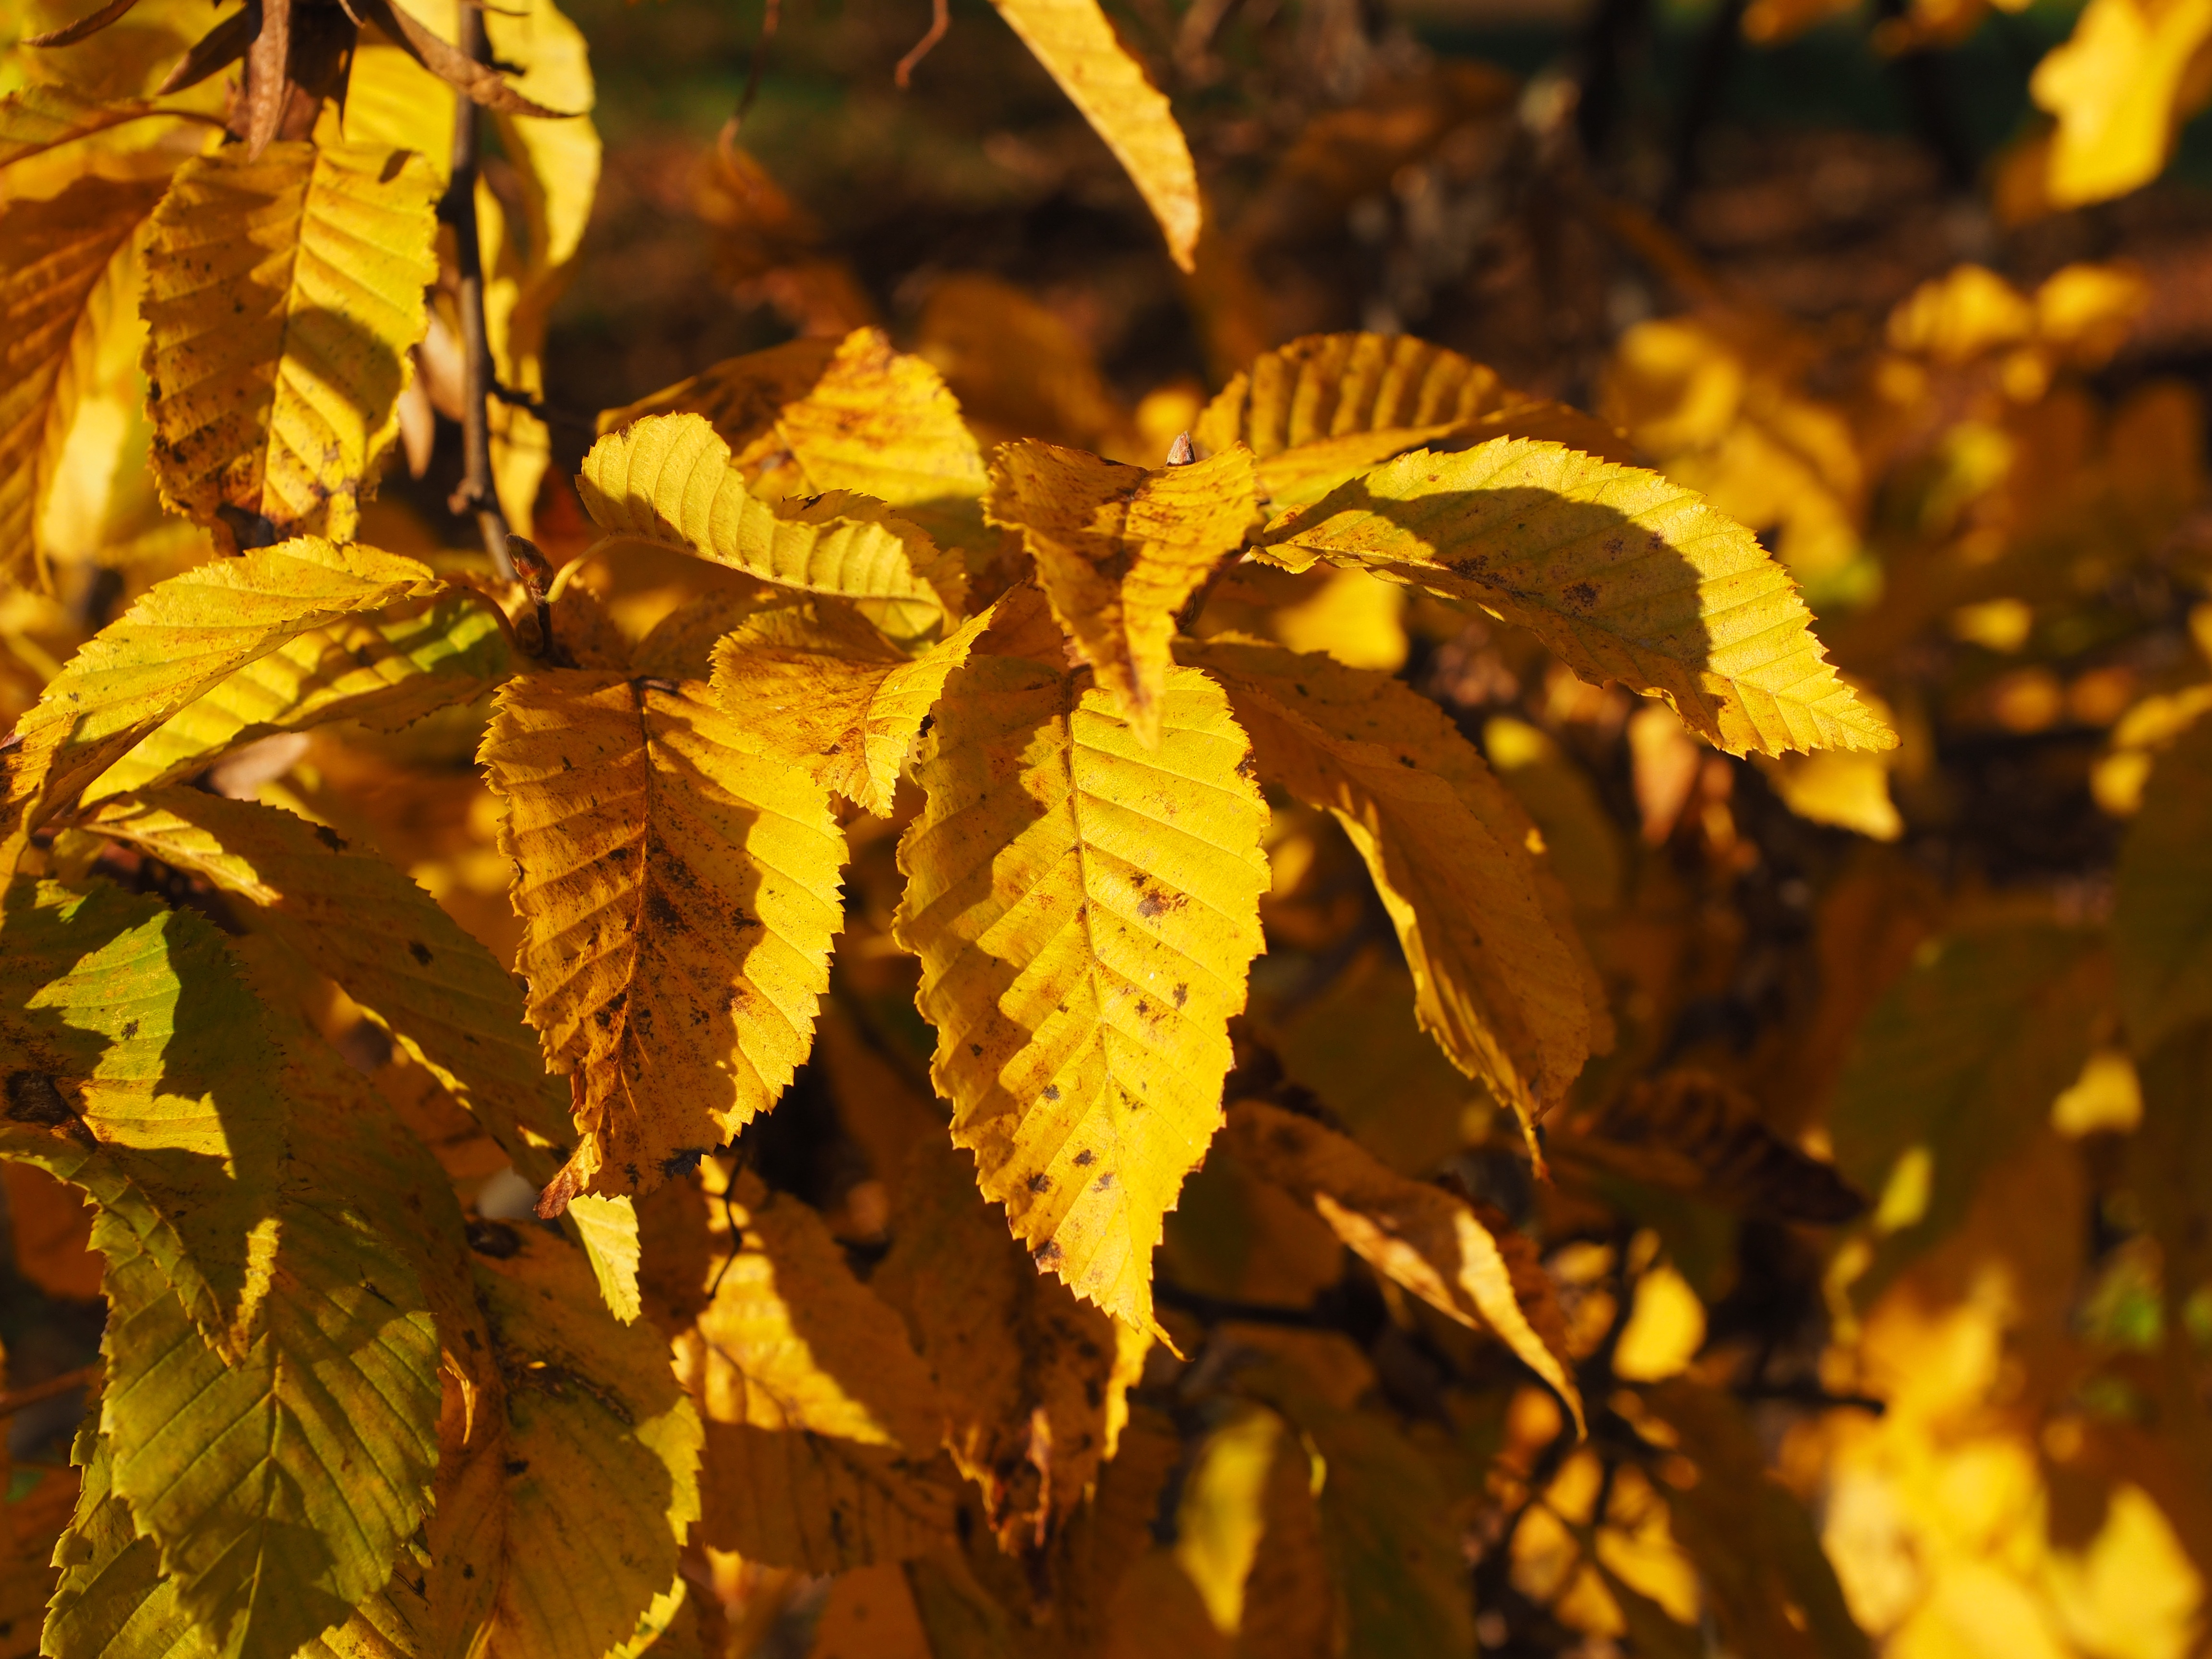
tree, branch, plant, sunlight, leaf, flower, golden, autumn, colorful, yellow, season, rolling pin, deciduous tree, coloring, leaves, bright, deciduous, betulaceae, time of year, fall color, fall foliage, fall leaves, golden autumn, autumn colours, beech, golden yellow, flowering plant, autumn light, maidenhair tree, hornbeam, spindle tree, beech leaves, carpinus betulus, plant stem, woody plant, land plant, white beech, horn tree, birch family, yellowing, hagen book, book grayling, book eschern, flegel wood, haanb ke, hab ke, h neb ke, hagabuache, hagenbocha, hagen bucharest, hagenpuocha, hagenpuoche, hagbeik, hagb hk, hagbuche, hagbuoch, hageboche, hagebouche, hageb ke, hagebuocha, hagenbuocha, hagenbutzbaum, hagenpuch, haginbuocha, hain bucha, hainbuache, haine bucks, hambuche, hanbuoche, hanbuchen, haonbok, hard tree, hatholz, hanbuche, hekebuche, heginbouch, heimb k, hoanbuchen, hohnbach, hombeach, beech horn, hoster, jochbaum, leimpaum, smoking book, stone beech, steinriglholz, wear beech, welge tree, wieglbaum, wielholzbaum, wittboike, fence beech, dwarf beech